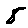
Label: 8